Jillian Hall

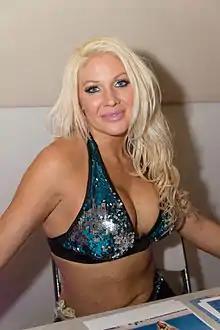
Hall in 2013

Jillian Faye Hall (born Jillian Faye Fletcher; September 6, 1980) is an American retired professional wrestler. She is best known for her tenure in WWE.